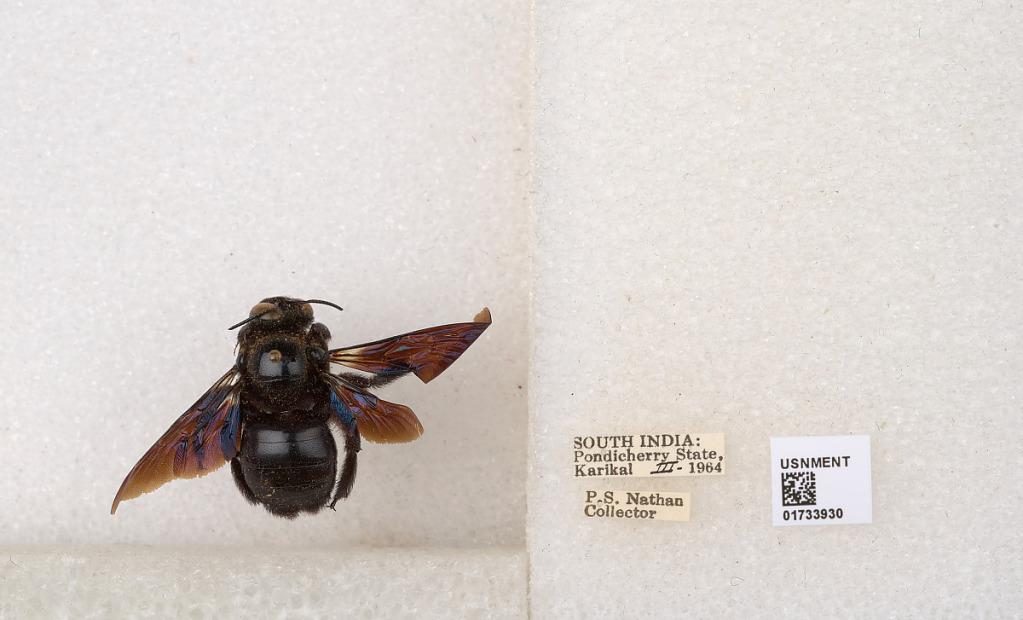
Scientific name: Xylocopa (Ctenoxylocopa) fenestrata (Fabricius)
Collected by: P. Nathan
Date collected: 1964-3-1
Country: India
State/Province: Puducherry
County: Karaikal
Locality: Karikal